Honda NSX (first generation)

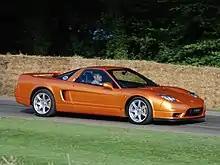
Honda NSX (post-facelift)

Along with the performance update in 1997, Japan exclusively received the NSX Type S. The Type S was intended to be a "winding road" optimized trim option and incorporated several weight-reducing features to improve performance: Titanium Shift Knob, MOMO Zagato-style steering wheel, BBS lightweight aluminium wheels(16"/17") and a lightweight rear spoiler. The Type S also carried over several weight reducing features from the earlier NSX-R: Recaro full bucket carbon-kevlar Alcantara/leather seats, mesh design engine cover, single-pane rear glass, manual rack and pinion steering and a lightweight battery. Unlike the NSX-R, which used the black roof from the original NSX, the Type S was offered with a body-color matching roof. Overall, the weight reduction efforts resulted in a curb weight of for the Type S, which was some lighter than the standard NSX coupe. However, due to its premium trim level, customers could add options like navigation, electric power steering, HID xenon headlights and fog lights, partially negating some of the weight savings. Indeed, the NSX Type S was the most expensive NSX trim model available in 1997 at ¥10,357,000 (or $85,000 in 1997 dollars). Honda also extensively revised the Type S suspension to incorporate much stiffer front dampers and a thicker rear sway bar. Honda produced 209 NSX Type S units between 1997 and 2001.